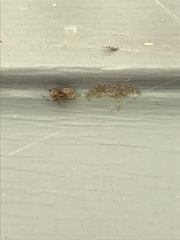
Species: Parasteatoda_tepidariorum